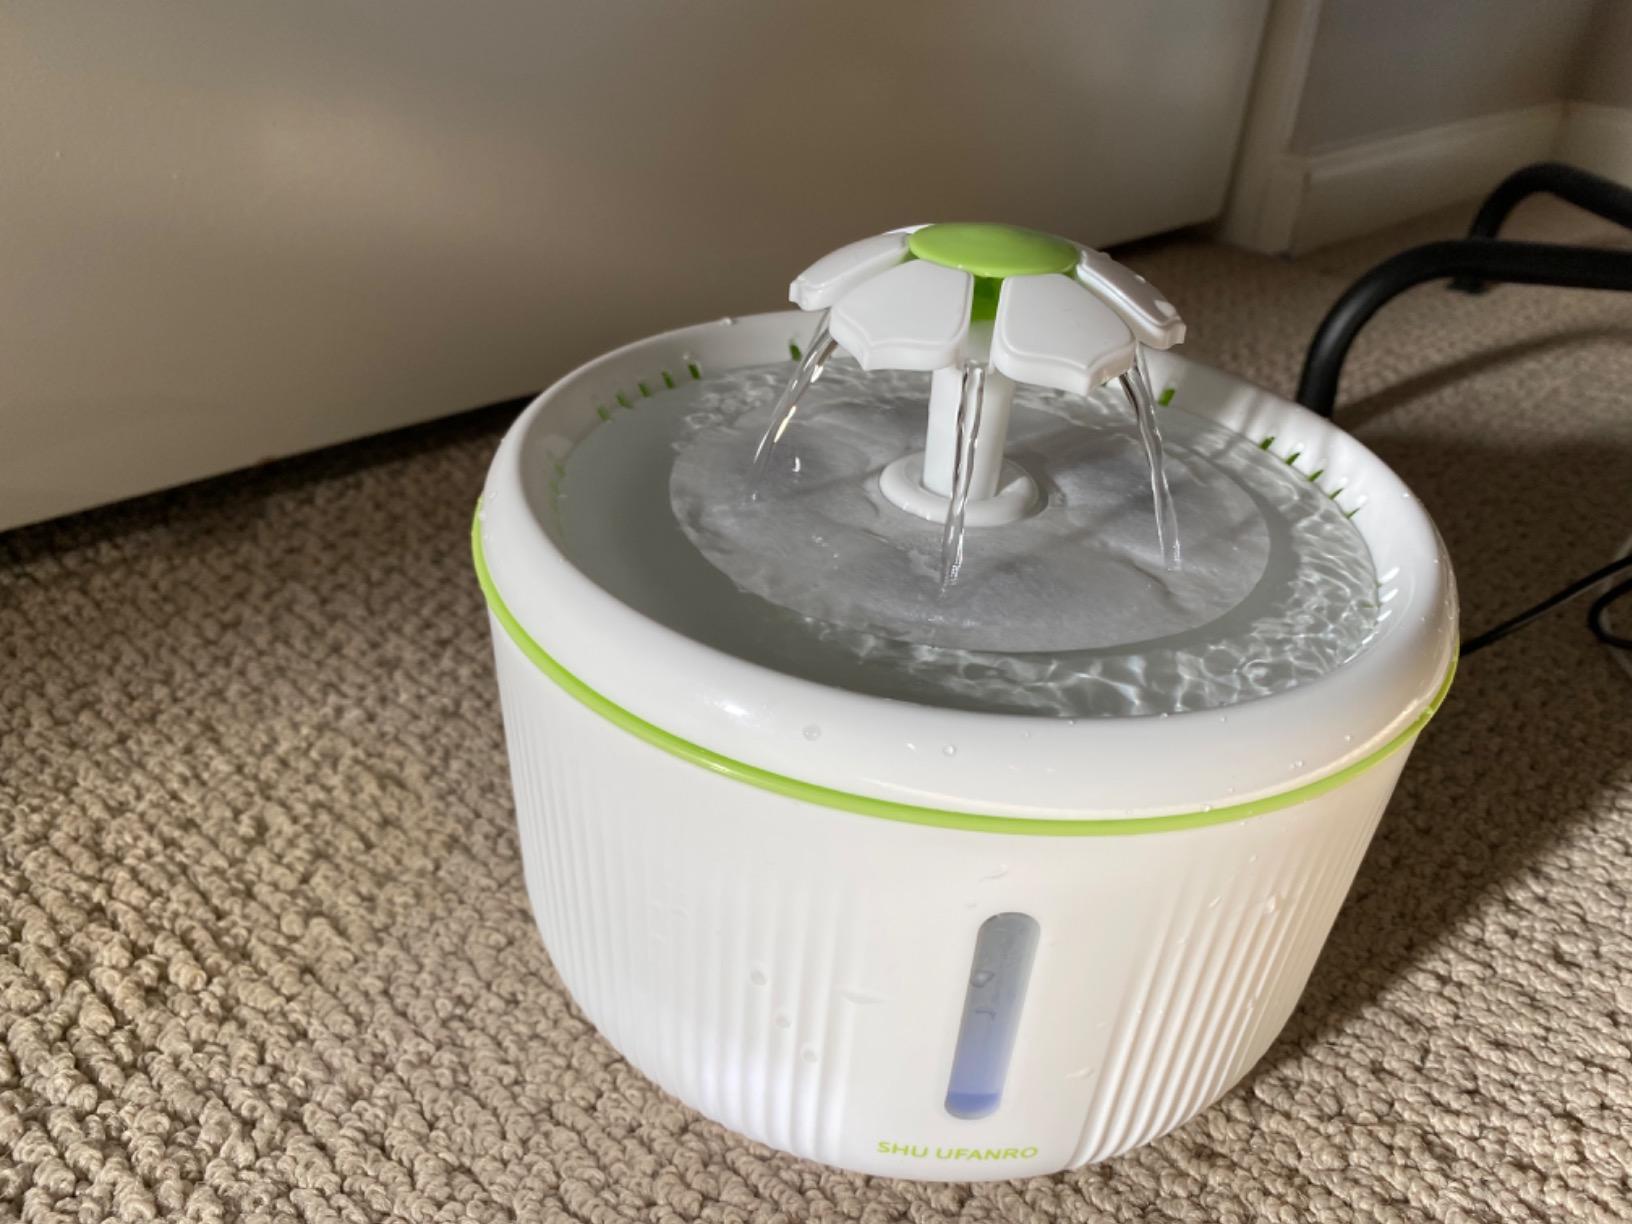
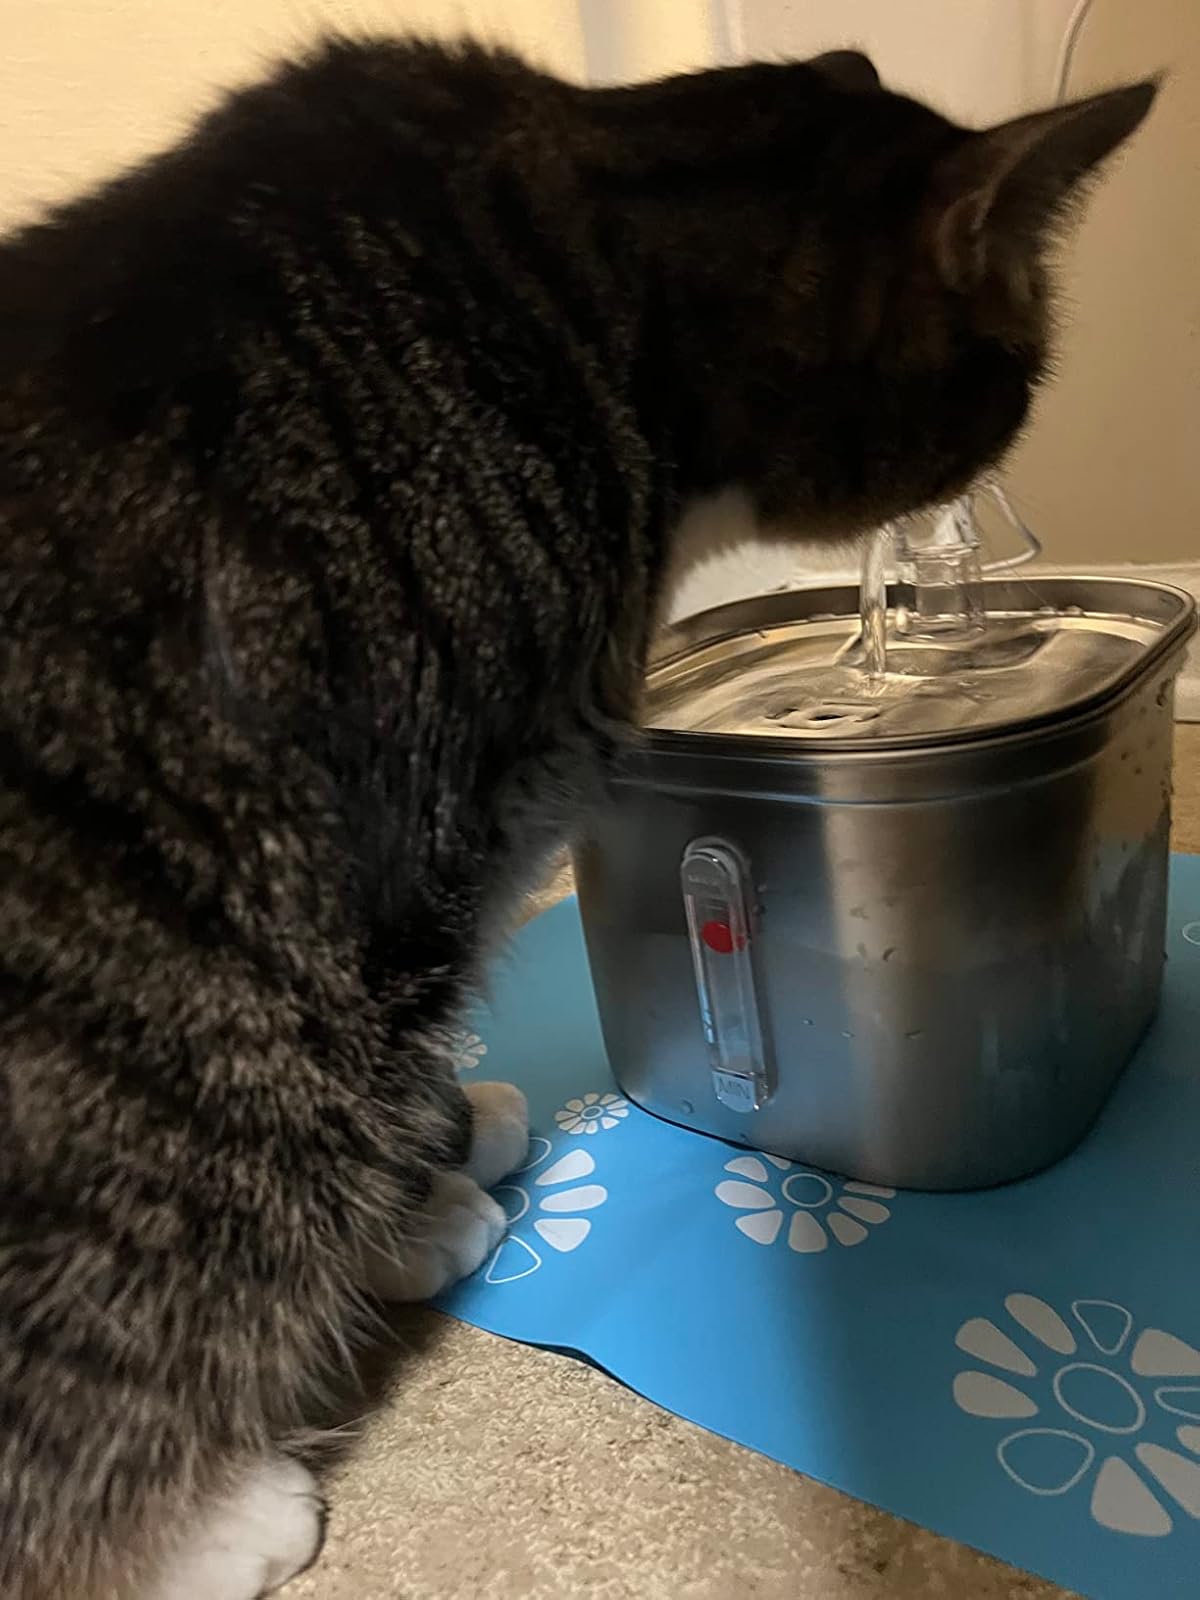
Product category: items_bowl
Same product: no